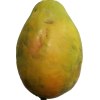
Label: papaya